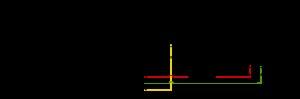
Le connecteur RJ9 ou Registered Jack 9 est le plus petit des plugs modulaires.